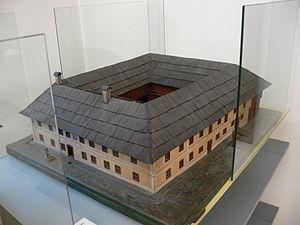
Une Vierkanthof ou Vierkanter est un type de ferme, spécifique de la Haute-Autriche et de la Basse-Autriche.